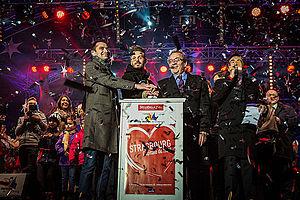
M. Pokora, ou Matt Pokora ou bien «MP», de son vrai nom Matthieu Tota, né le 26 septembre 1985 à Strasbourg, est un chanteur, acteur et danseur français. En 2003, il remporte la saison 3 de l'émission Popstars avec le groupe Linkup. Après le premier album du groupe, Notre étoile, il décide de mener une carrière solo, et dévoile en novembre 2004 son premier album.
Le Christkindelsmärik, ou « marché de l’enfant Jésus », est le nom donné en langue alsacienne au traditionnel marché de Noël qui se tient depuis 1570 à Strasbourg, en Alsace, et a été longtemps le seul en France. Il débute le premier samedi de l’Avent pour s’achever le 24 décembre au soir. Le Christkindelsmärik attire chaque année deux millions de visiteurs venus du monde entier.